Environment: real
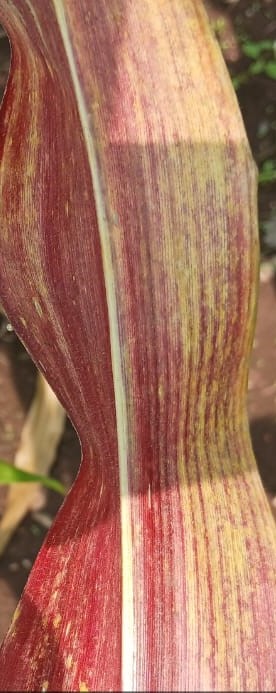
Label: phosphorus_deficiency